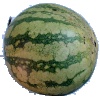
Label: watermelon